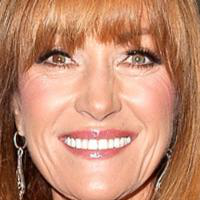
Age group: age 41-55